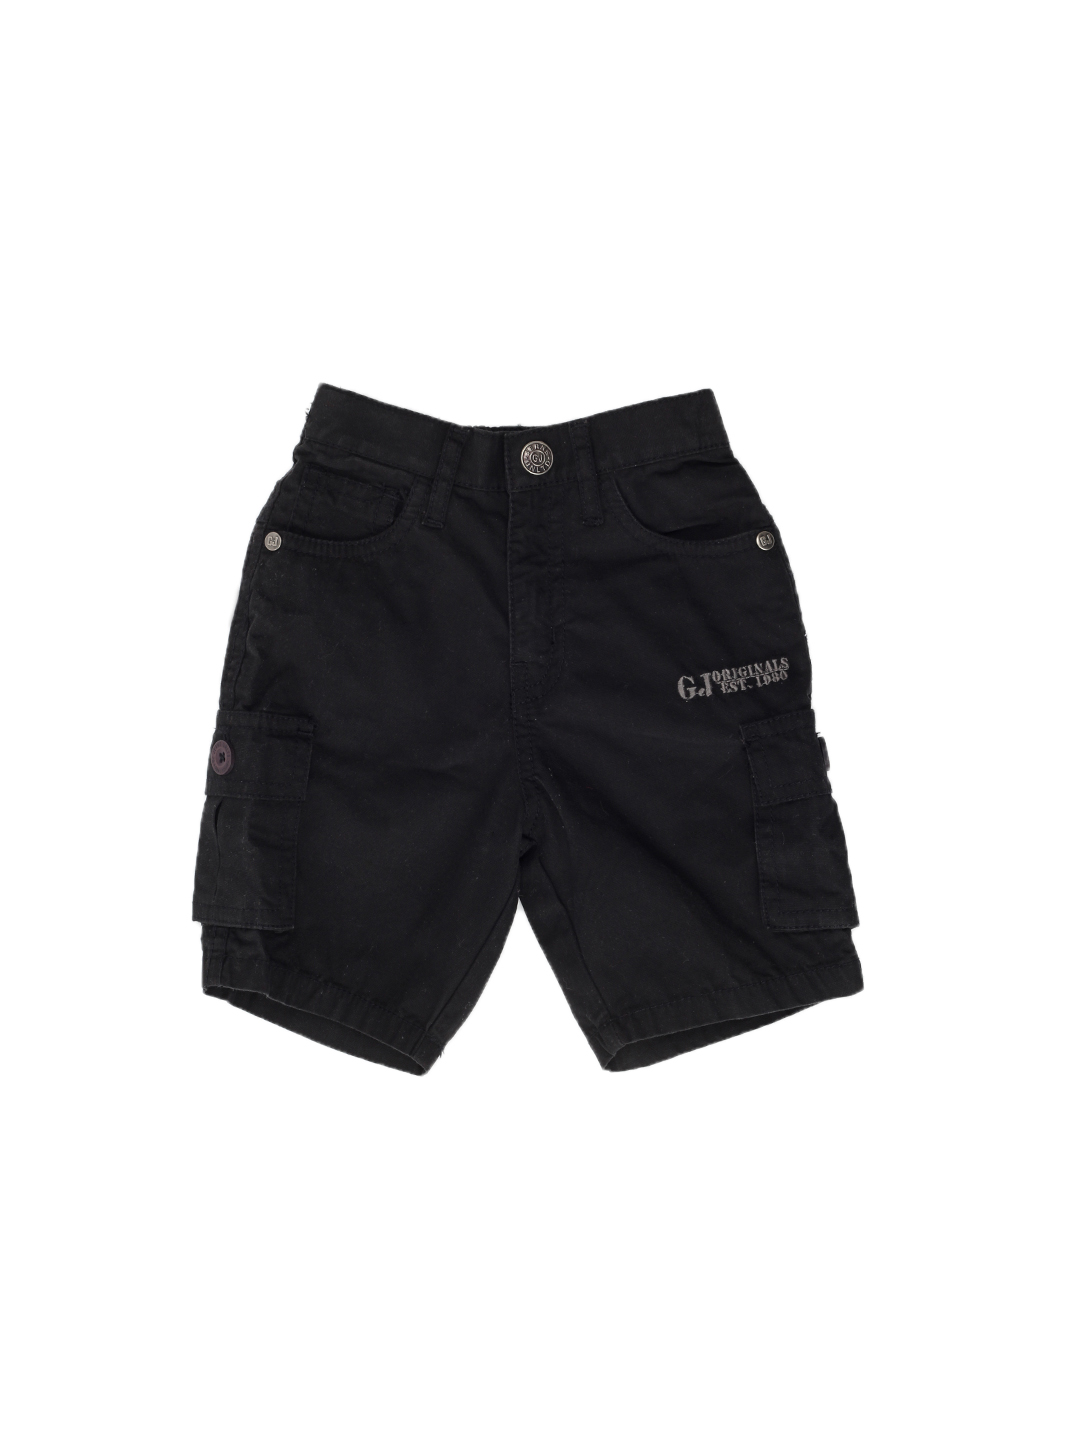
Gini and Jony Boys Black Cargo Shorts
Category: Apparel / Bottomwear / Shorts
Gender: Boys
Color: Black
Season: Fall 2011
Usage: Casual